The Witch's Familiar

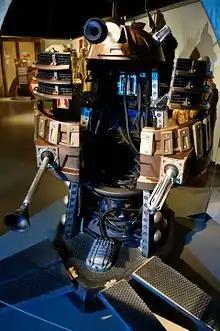
The Dalek casing into which Clara is forced, on display at the Doctor Who Experience.

Missy appears and saves the Doctor while killing Sarff. The Doctor, aware of Davros' plan, notes even the insane Daleks will regenerate. They arise and attack the city, seeking revenge. The Doctor and Missy escape and run into Clara, still within the Dalek casing and unable to identify herself. Missy tries to tell the Doctor that Clara was killed, but the Doctor is able to see through her lies, particularly when the "Dalek" asks for mercy. He frees Clara and tells Missy to run. Missy is cornered by a number of Daleks but suddenly claims to have a clever plan.